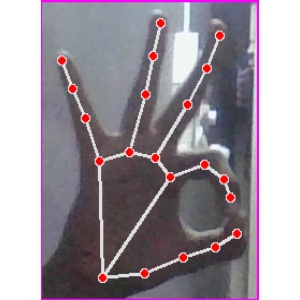
अक्षर: ण